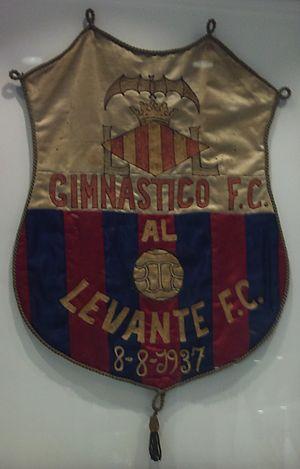
Le Levante Unión Deportiva, couramment abrégé en Levante UD, est un club de football espagnol fondé le 9 septembre 1909 et basé à Valence. L'équipe tire son nom du vent du Levant, qui vient de l'est et entre dans la ville de Valence par la plage où se situait le terrain du club au début du XXᵉ siècle. Il est considéré comme le doyen de ce sport dans la région de Valence.